March of the Volunteers

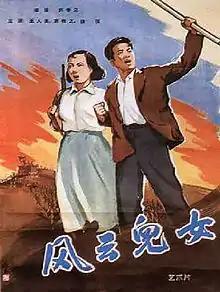
The poster for "Children of Troubled Times" (1935), which used the march as its theme song

In May 1935, the same month as the movie's release, Lü Ji and other leftists in Shanghai had begun an amateur choir and started promoting a National Salvation singing campaign, supporting mass singing associations along the lines established the year before by Liu Liangmo, a Shanghai YMCA leader. Although the movie did not perform well enough to keep Diantong from closing, its theme song became wildly popular: musicologist Feng Zikai reported hearing it being sung by crowds in rural villages from Zhejiang to Hunan within months of its release and, at a performance at a Shanghai sports stadium in June 1936, Liu's chorus of hundreds was joined by its audience of thousands. Although Tian Han was imprisoned for two years, Nie Er fled to the Soviet Union, only to die en route in Japan; and Liu Liangmo eventually fled to the U.S. to escape harassment from the Nationalists. The singing campaign continued to expand, particularly after the December 1936 Xi'an Incident reduced Nationalist pressure against leftist movements. Visiting St Paul's Hospital at the Anglican mission at Guide (now Shangqiu, Henan), W.H. Auden and Christopher Isherwood reported hearing a "Chee Lai!" treated as a hymn at the mission service and the same tune "set to different words" treated as a favorite song of the Eighth Route Army.